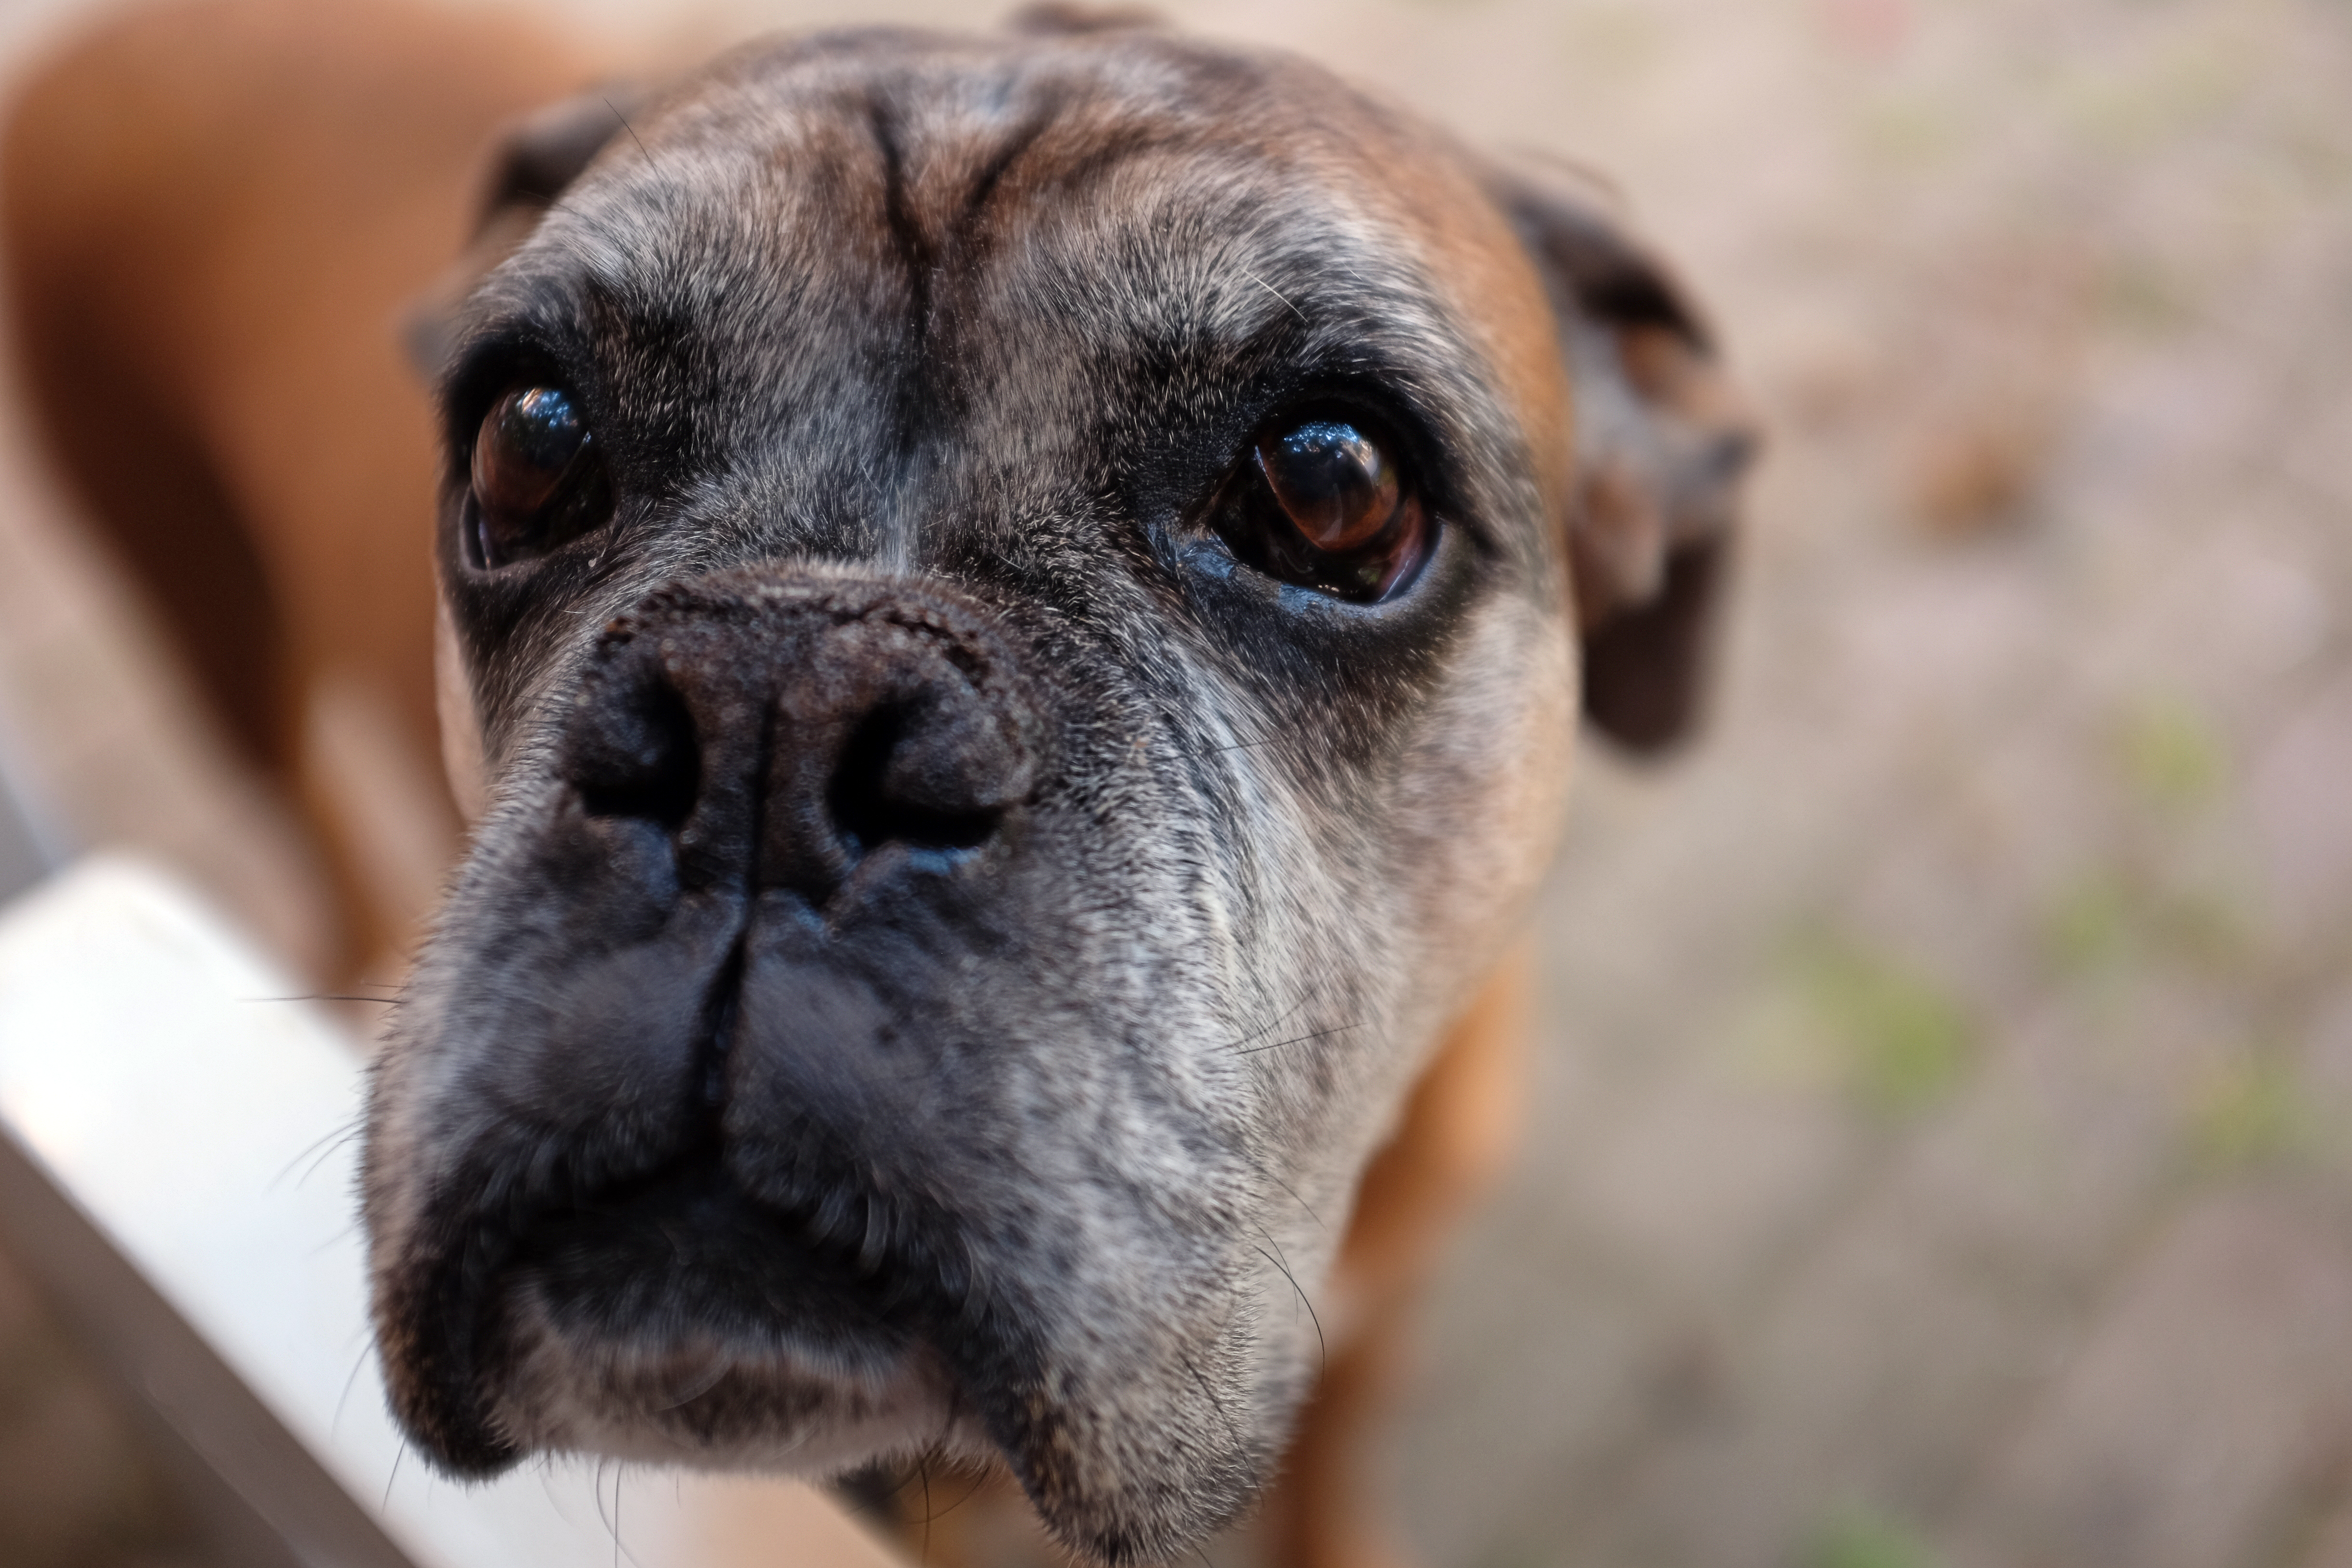
puppy, dog, animal, canine, pet, mammal, boxer, domestic animal, pug, close up, snout, vertebrate, dog breed, breed, bullmastiff, old english bulldog, dog like mammal, carnivoran, dog crossbreeds, olde english bulldogge, toy bulldog, puggle